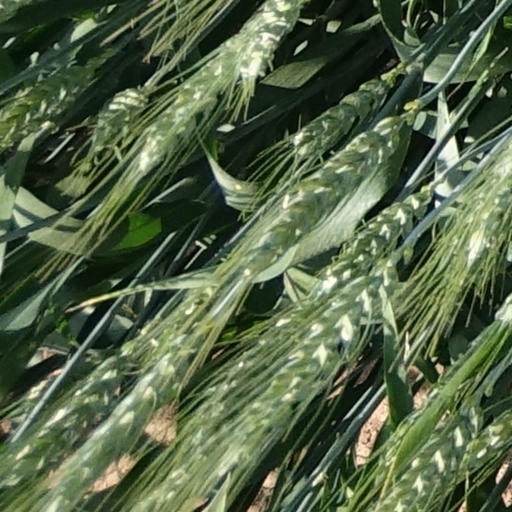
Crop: wheat